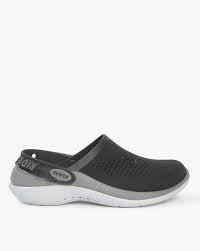
Label: Clog